Wörgl Hauptbahnhof

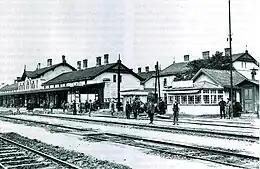
Wörgl Hauptbahnhof in 1900

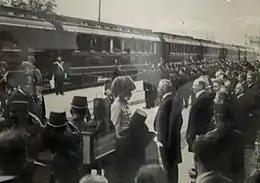
Emperor Franz Joseph I visits Wörgl Hauptbahnhof in 1909

Wörgl Hauptbahnhof was built in 1858 and opened on 24 November 1858 by Austrian Emperor Franz Joseph I. When the Salzburg-Tyrol Railway opened on 6 August 1875, Wörgl became, eight years before Innsbruck, the first railway junction in modern western Austria. A 150-year celebration was held in August 2008.